Vision Gran Turismo

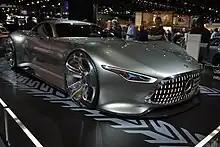

The first Vision Gran Turismo car was released on 20 November 2013 by Mercedes-Benz, simply named the Mercedes-Benz AMG Vision Gran Turismo. It takes the form of a long-hooded coupe (inspired by the 300 SL and akin to the SLS AMG) with no rear window and an active rear spoiler. Eight rectangular exhaust tips are located above and below the single horizontal taillight. The car is characterised as having an aluminum space frame and a twin-turbocharged 5.5-litre "M157" V8 engine with an output of .